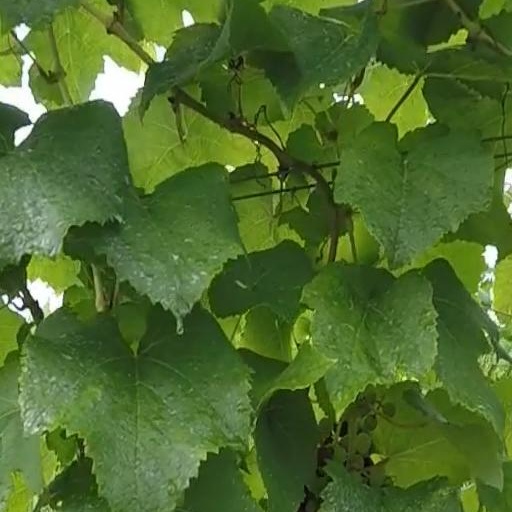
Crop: grape